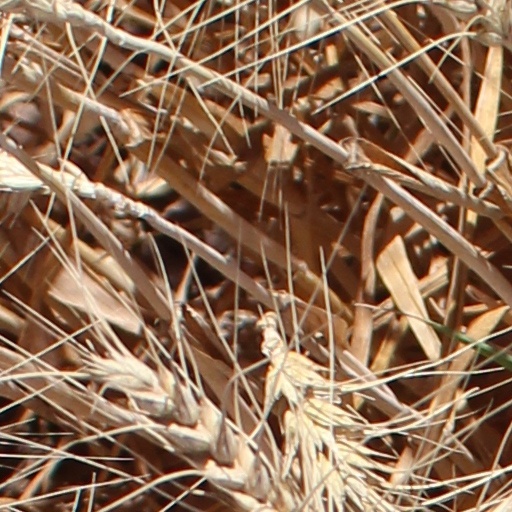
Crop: wheat